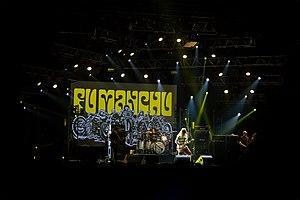
Concert de Fu Manchu au Hellfest 2019, Clisson, France.